Dee Brown (basketball, born 1968)

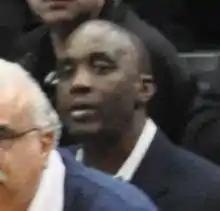
Brown in 2012

DeCovan Kadell "Dee" Brown (born November 29, 1968) is an American former professional basketball player who spent thirty years in the NBA including twelve seasons as a player (1990–2002) in the National Basketball Association (NBA), playing for the Boston Celtics, Toronto Raptors, and Orlando Magic, and as an executive with the Orlando Magic, Detroit Pistons, Sacramento Kings, and as Vice President of Holistic Player Performance with the Los Angeles Clippers. His daughter Lexie Brown plays for the Seattle Storm